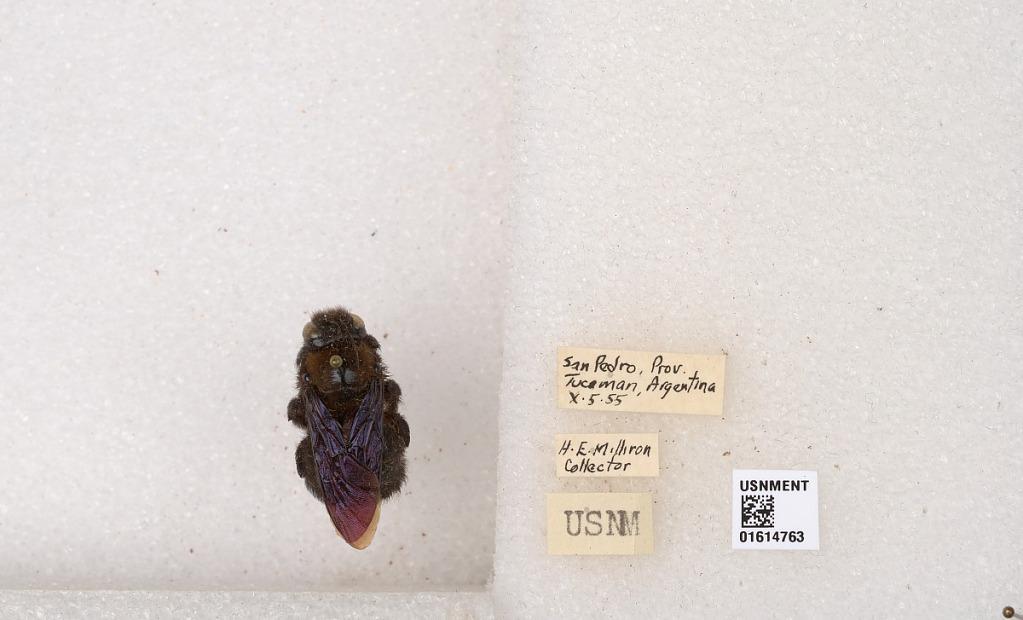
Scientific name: Xylocopa (Neoxylocopa) eximia Pérez
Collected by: H. Milliron
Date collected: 1955-10-5
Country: Argentina
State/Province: Tucuman
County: Capital
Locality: San Pedro